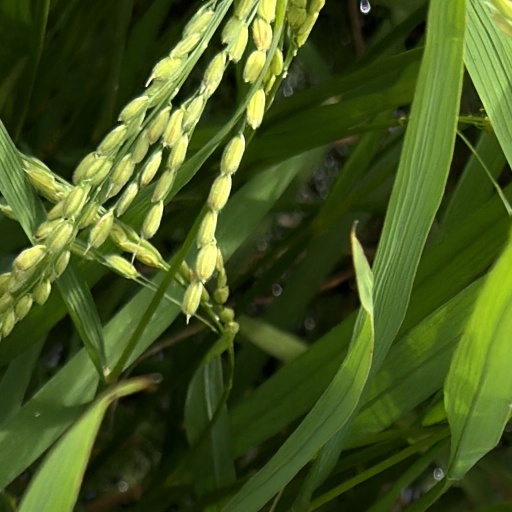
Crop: rice